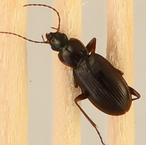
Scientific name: Calathus advena
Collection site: Niwot Ridge NEON (NIWO), plot NIWO_001